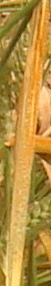
Label: Wheat___Brown_Rust